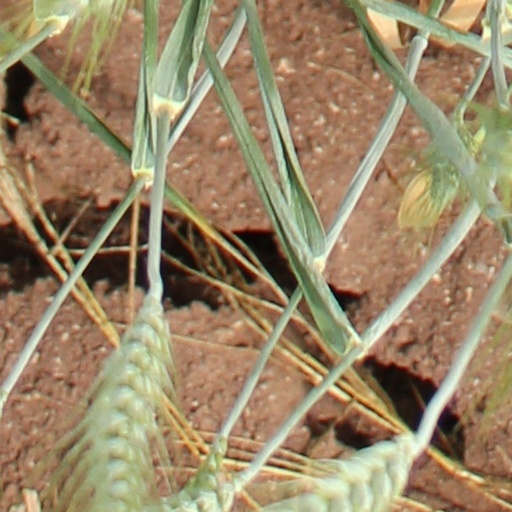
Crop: wheat